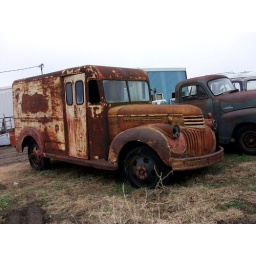
Chevrolet delivery van or truck in Cawker City, KS.